Mount Batu Brinchang

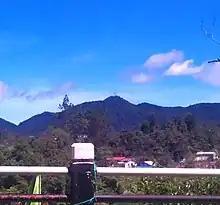
As seen from Kampung Taman Sedia, Tanah Rata.

Mount Batu Brinchang, or Mount Brinchang, is a mountain in the Titiwangsa Range, situated on the border between the Malaysian states of Pahang and Perak. At 2,032 metres above sea level, it is the second highest mountain in the Cameron Highlands region, as well as the highest mountain in the area that can be accessed by car. It is one of the mountains in Malaysia where its summit can be reached by road. Due to easy accessibility, this mountain enjoys many visitors all year round.